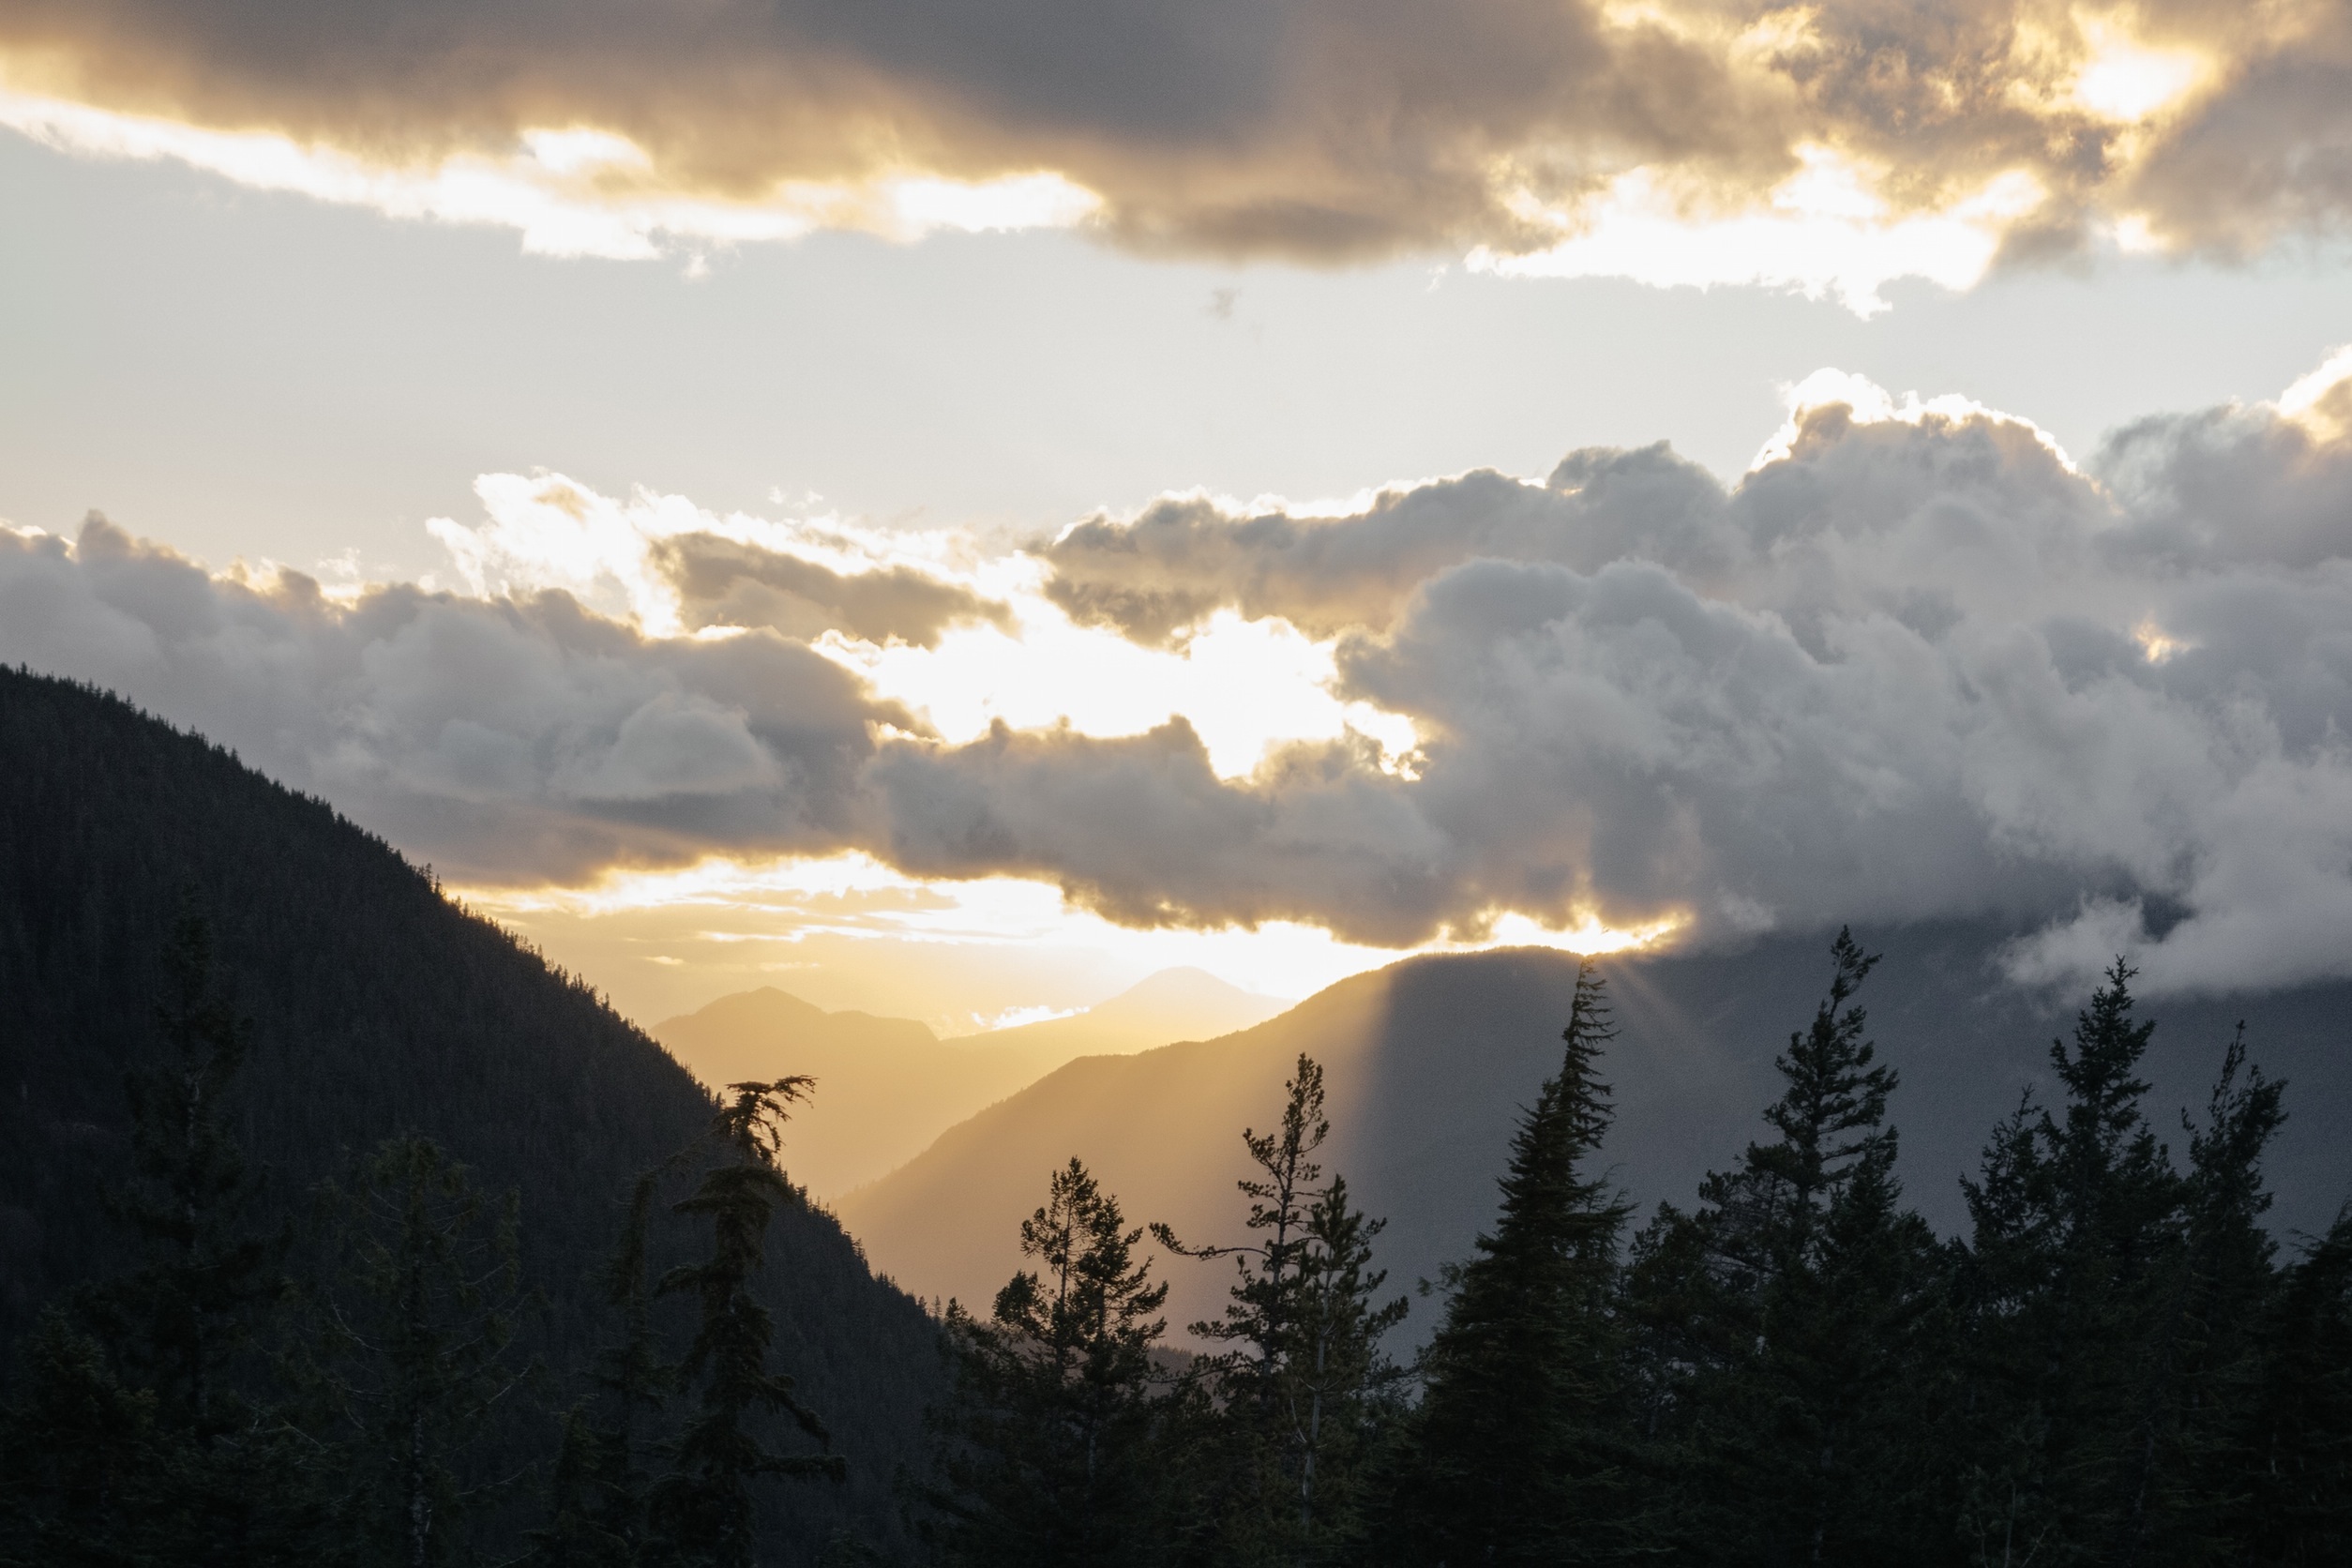
landscape, nature, mountain, cloud, sky, sun, sunrise, sunset, sunlight, morning, hill, dawn, mountain range, dusk, weather, clouds, mountains, meteorological phenomenon, atmospheric phenomenon, mountainous landforms